Mithila (region)

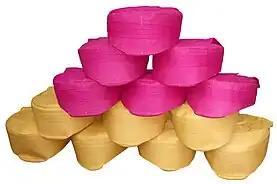
Paag

The temples fell into disrepair, possibly due to a lack of Jaina population. The only remnant was the footprints of "Mallinātha" and "Naminātha". These footprints were later preserved in "Bhāgalpur". Based on historical evidence and research, initiatives to restore Mithilā’s lost Jaina heritage were launched. A two-storey temple along the Sitamarhi-Dumra road was constructed. In 2015, the foundation was laid by "Ācārya" "Mahendrasāgarasūrī" of Kharatara Gaccha. In 2020, the ritualistic installation of idols was conducted by "Ācārya" "Piyushsāgarasūrī" of Kharatara Gaccha and "Ācārya" "Vinayasāgarasūrī" of Tapa Gaccha.